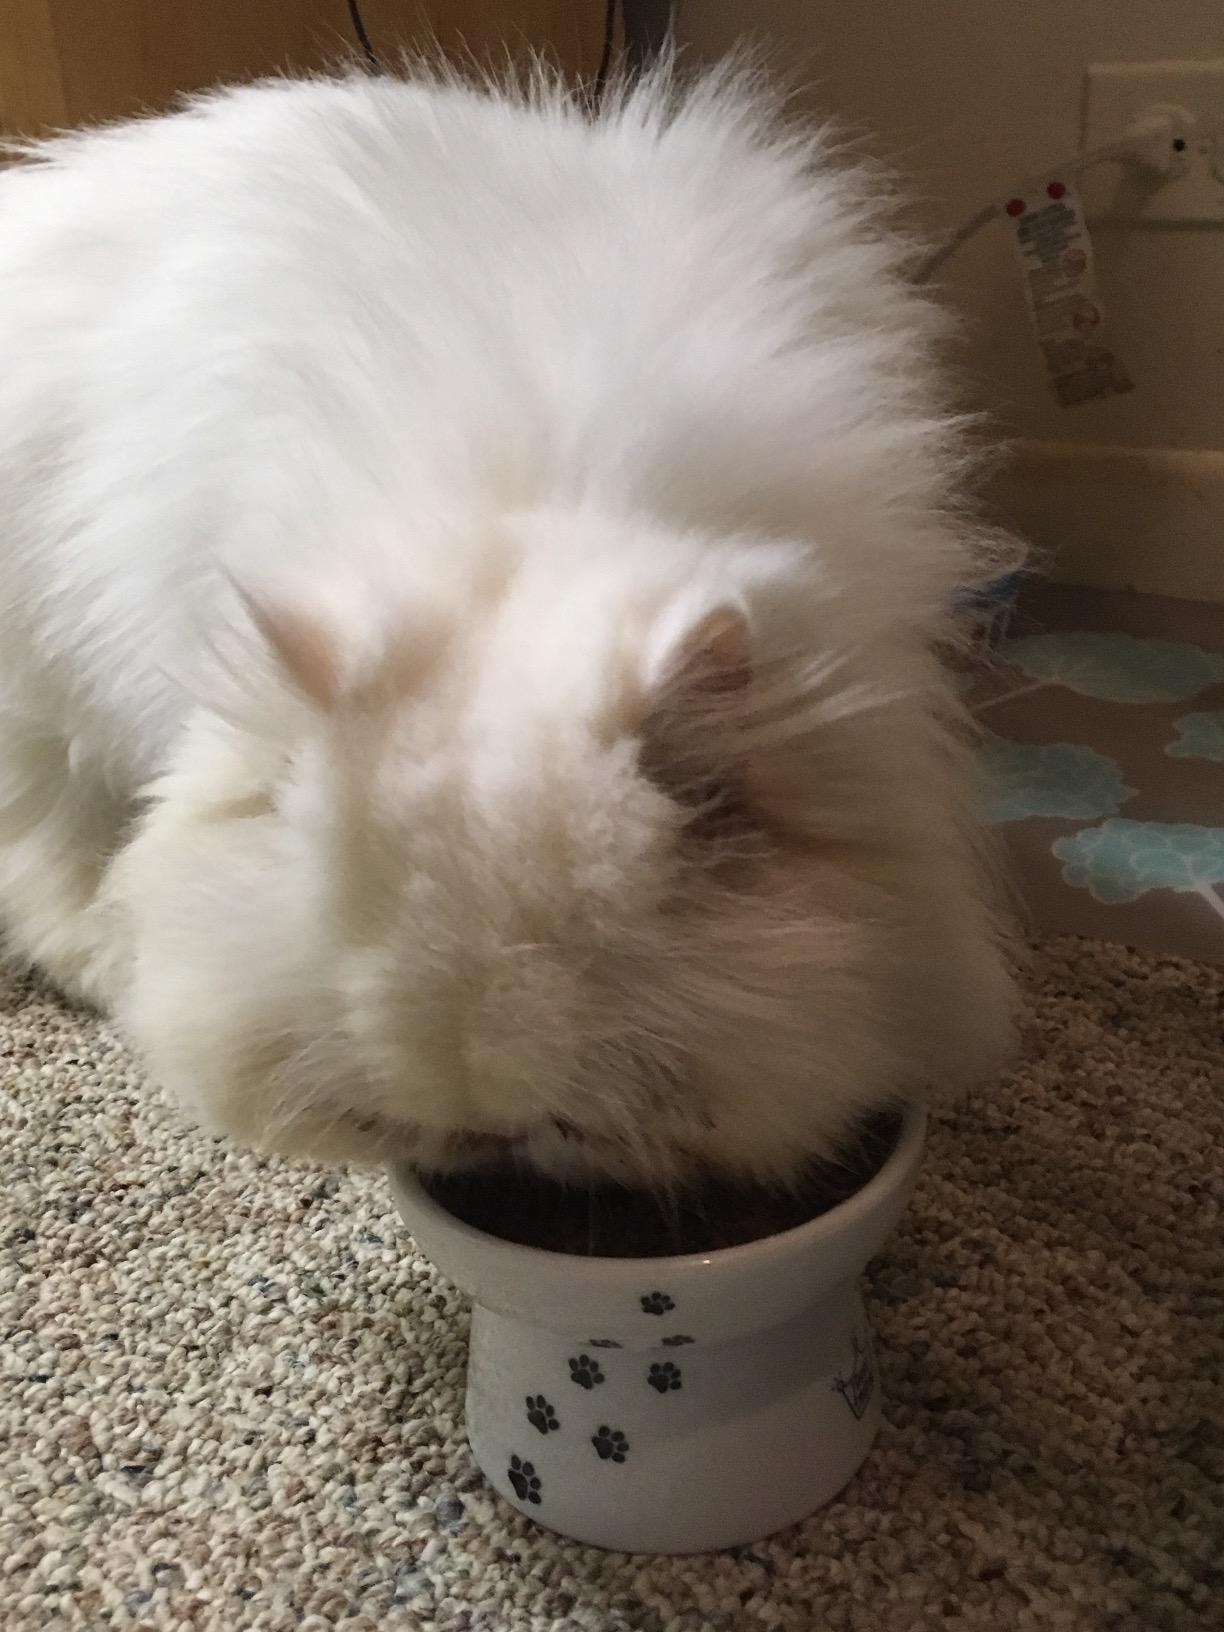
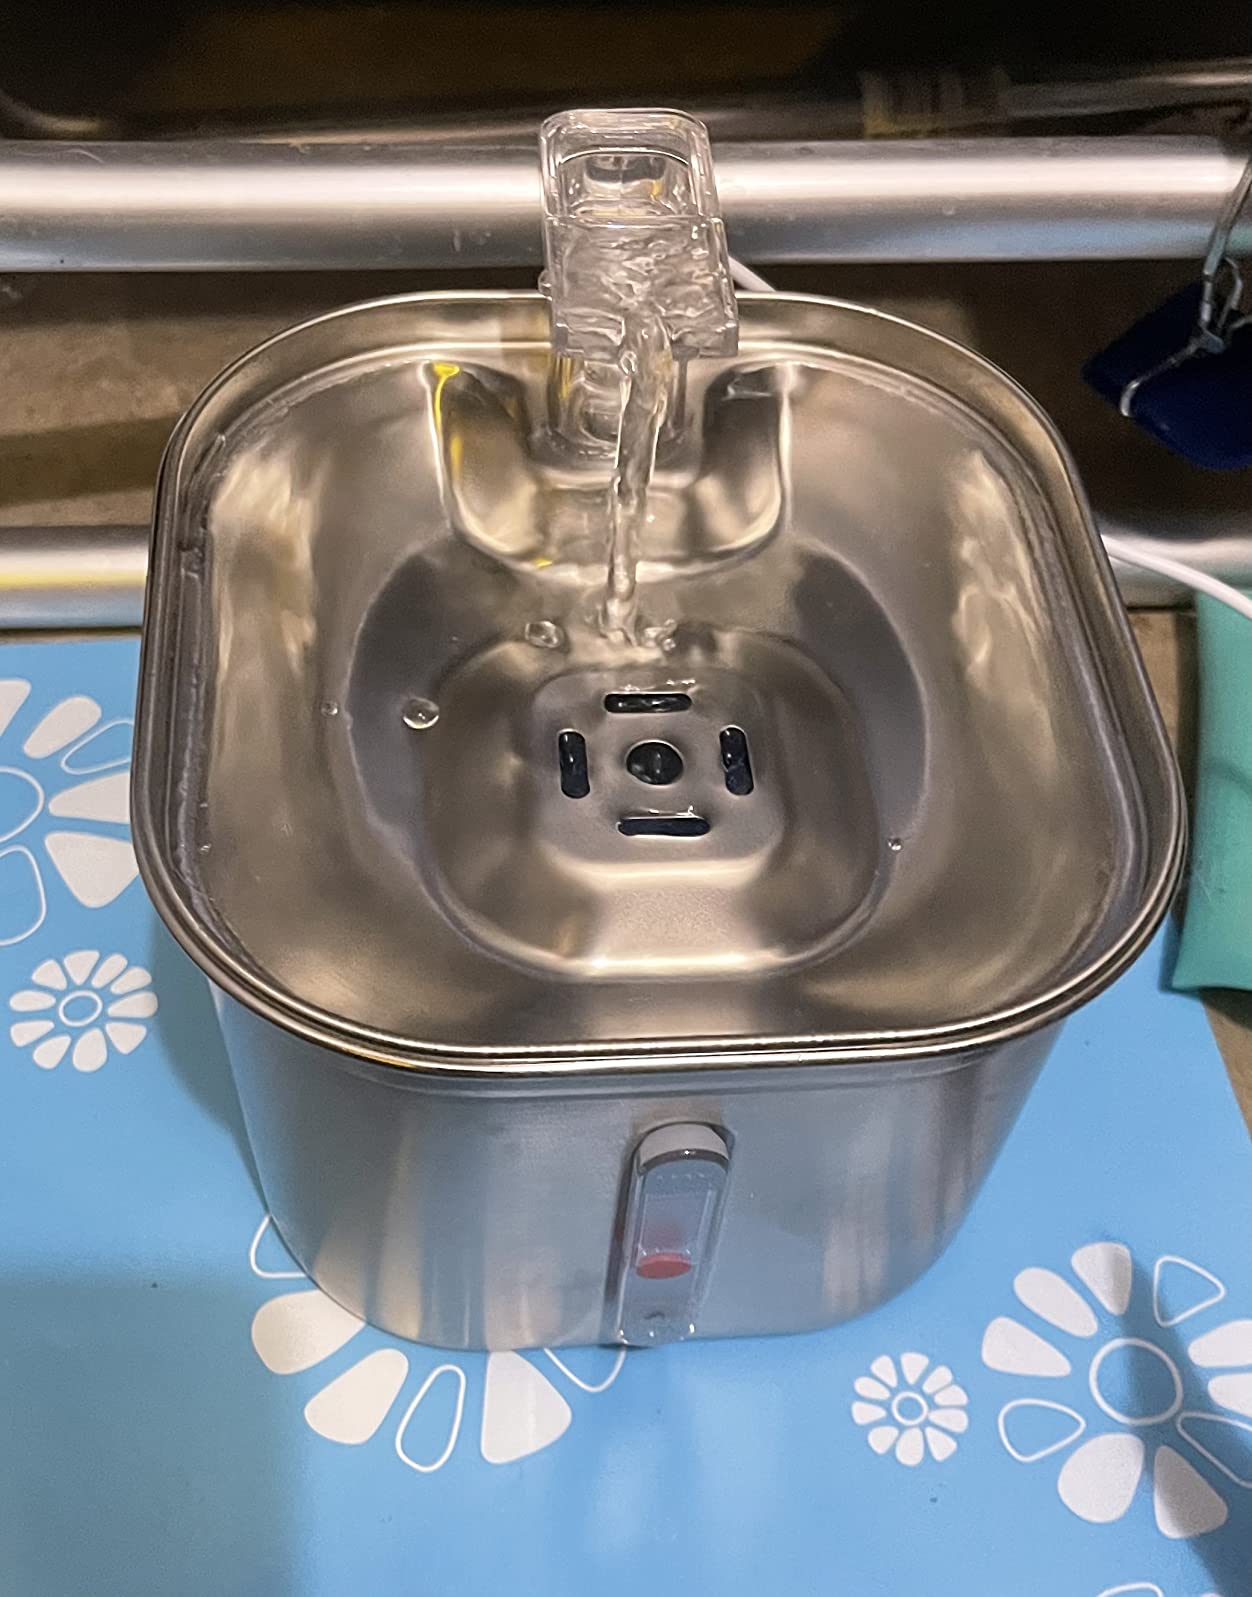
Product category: items_bowl
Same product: no